Ohaveth Sholum Congregation

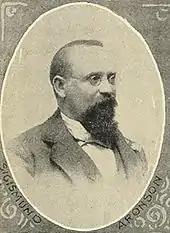
Sigismund Aronson, president of the congregation. The photo dates from about 1900, after the congregation dissolved.

The congregation, whose name means "lovers of peace," was established either on July 25, 1889 or August 25, 1889. In either case, that would make it the first Jewish congregation in Seattle. Most of the congregation had immigrated from either Germany or Poland and had already spent several decades in the American West. By now rather assimilated to American ways, they adopted the Reform prayerbook "Minhag America", used both English and Hebrew in their services, seated both sexes together, and followed Congregation Emanu-El in San Francisco by using an organ during services. They observed each holiday for a single day, rather than the two days observed by the Orthodox.